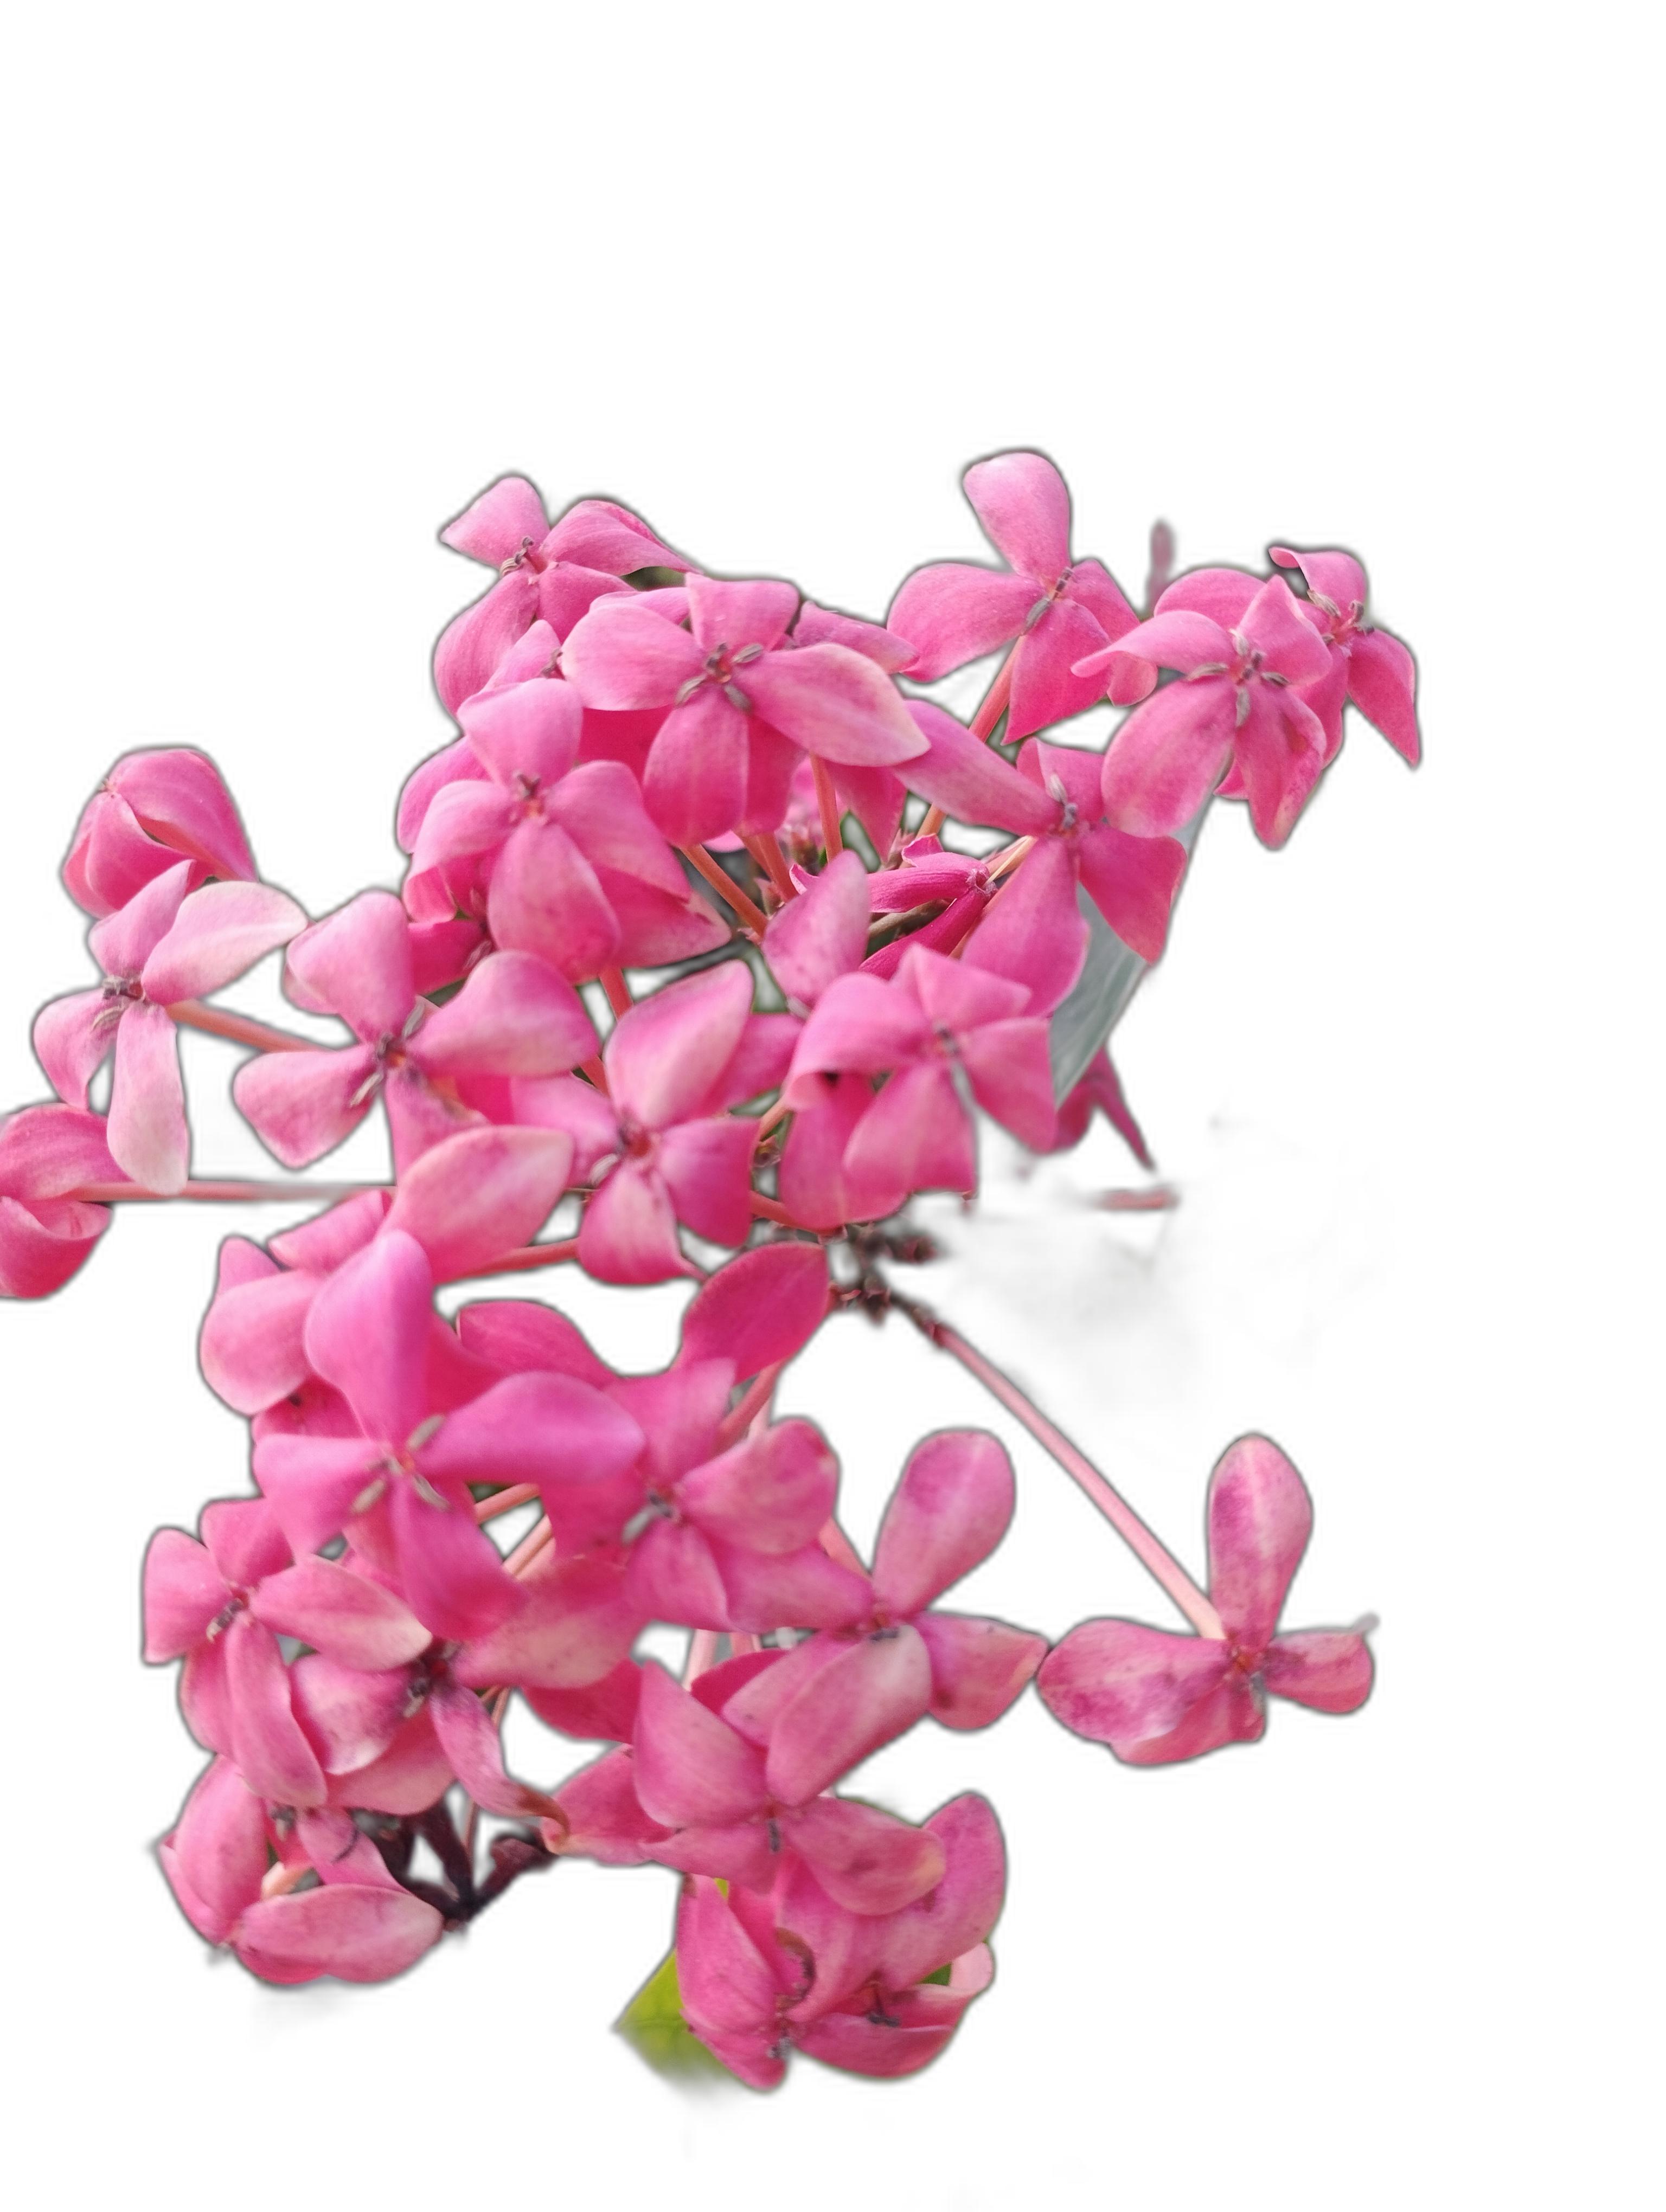
Label: Jungle geranium